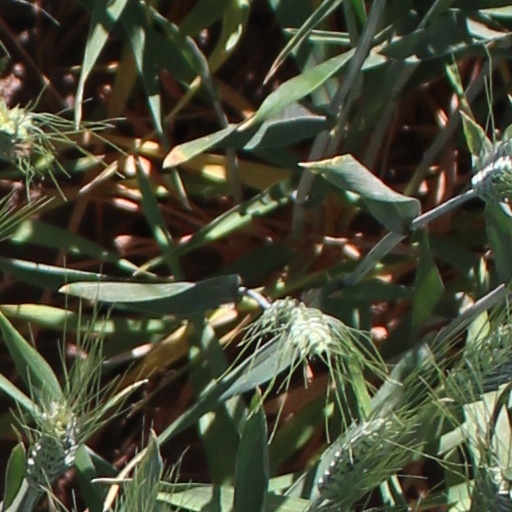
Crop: wheat